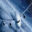
Label: airplane